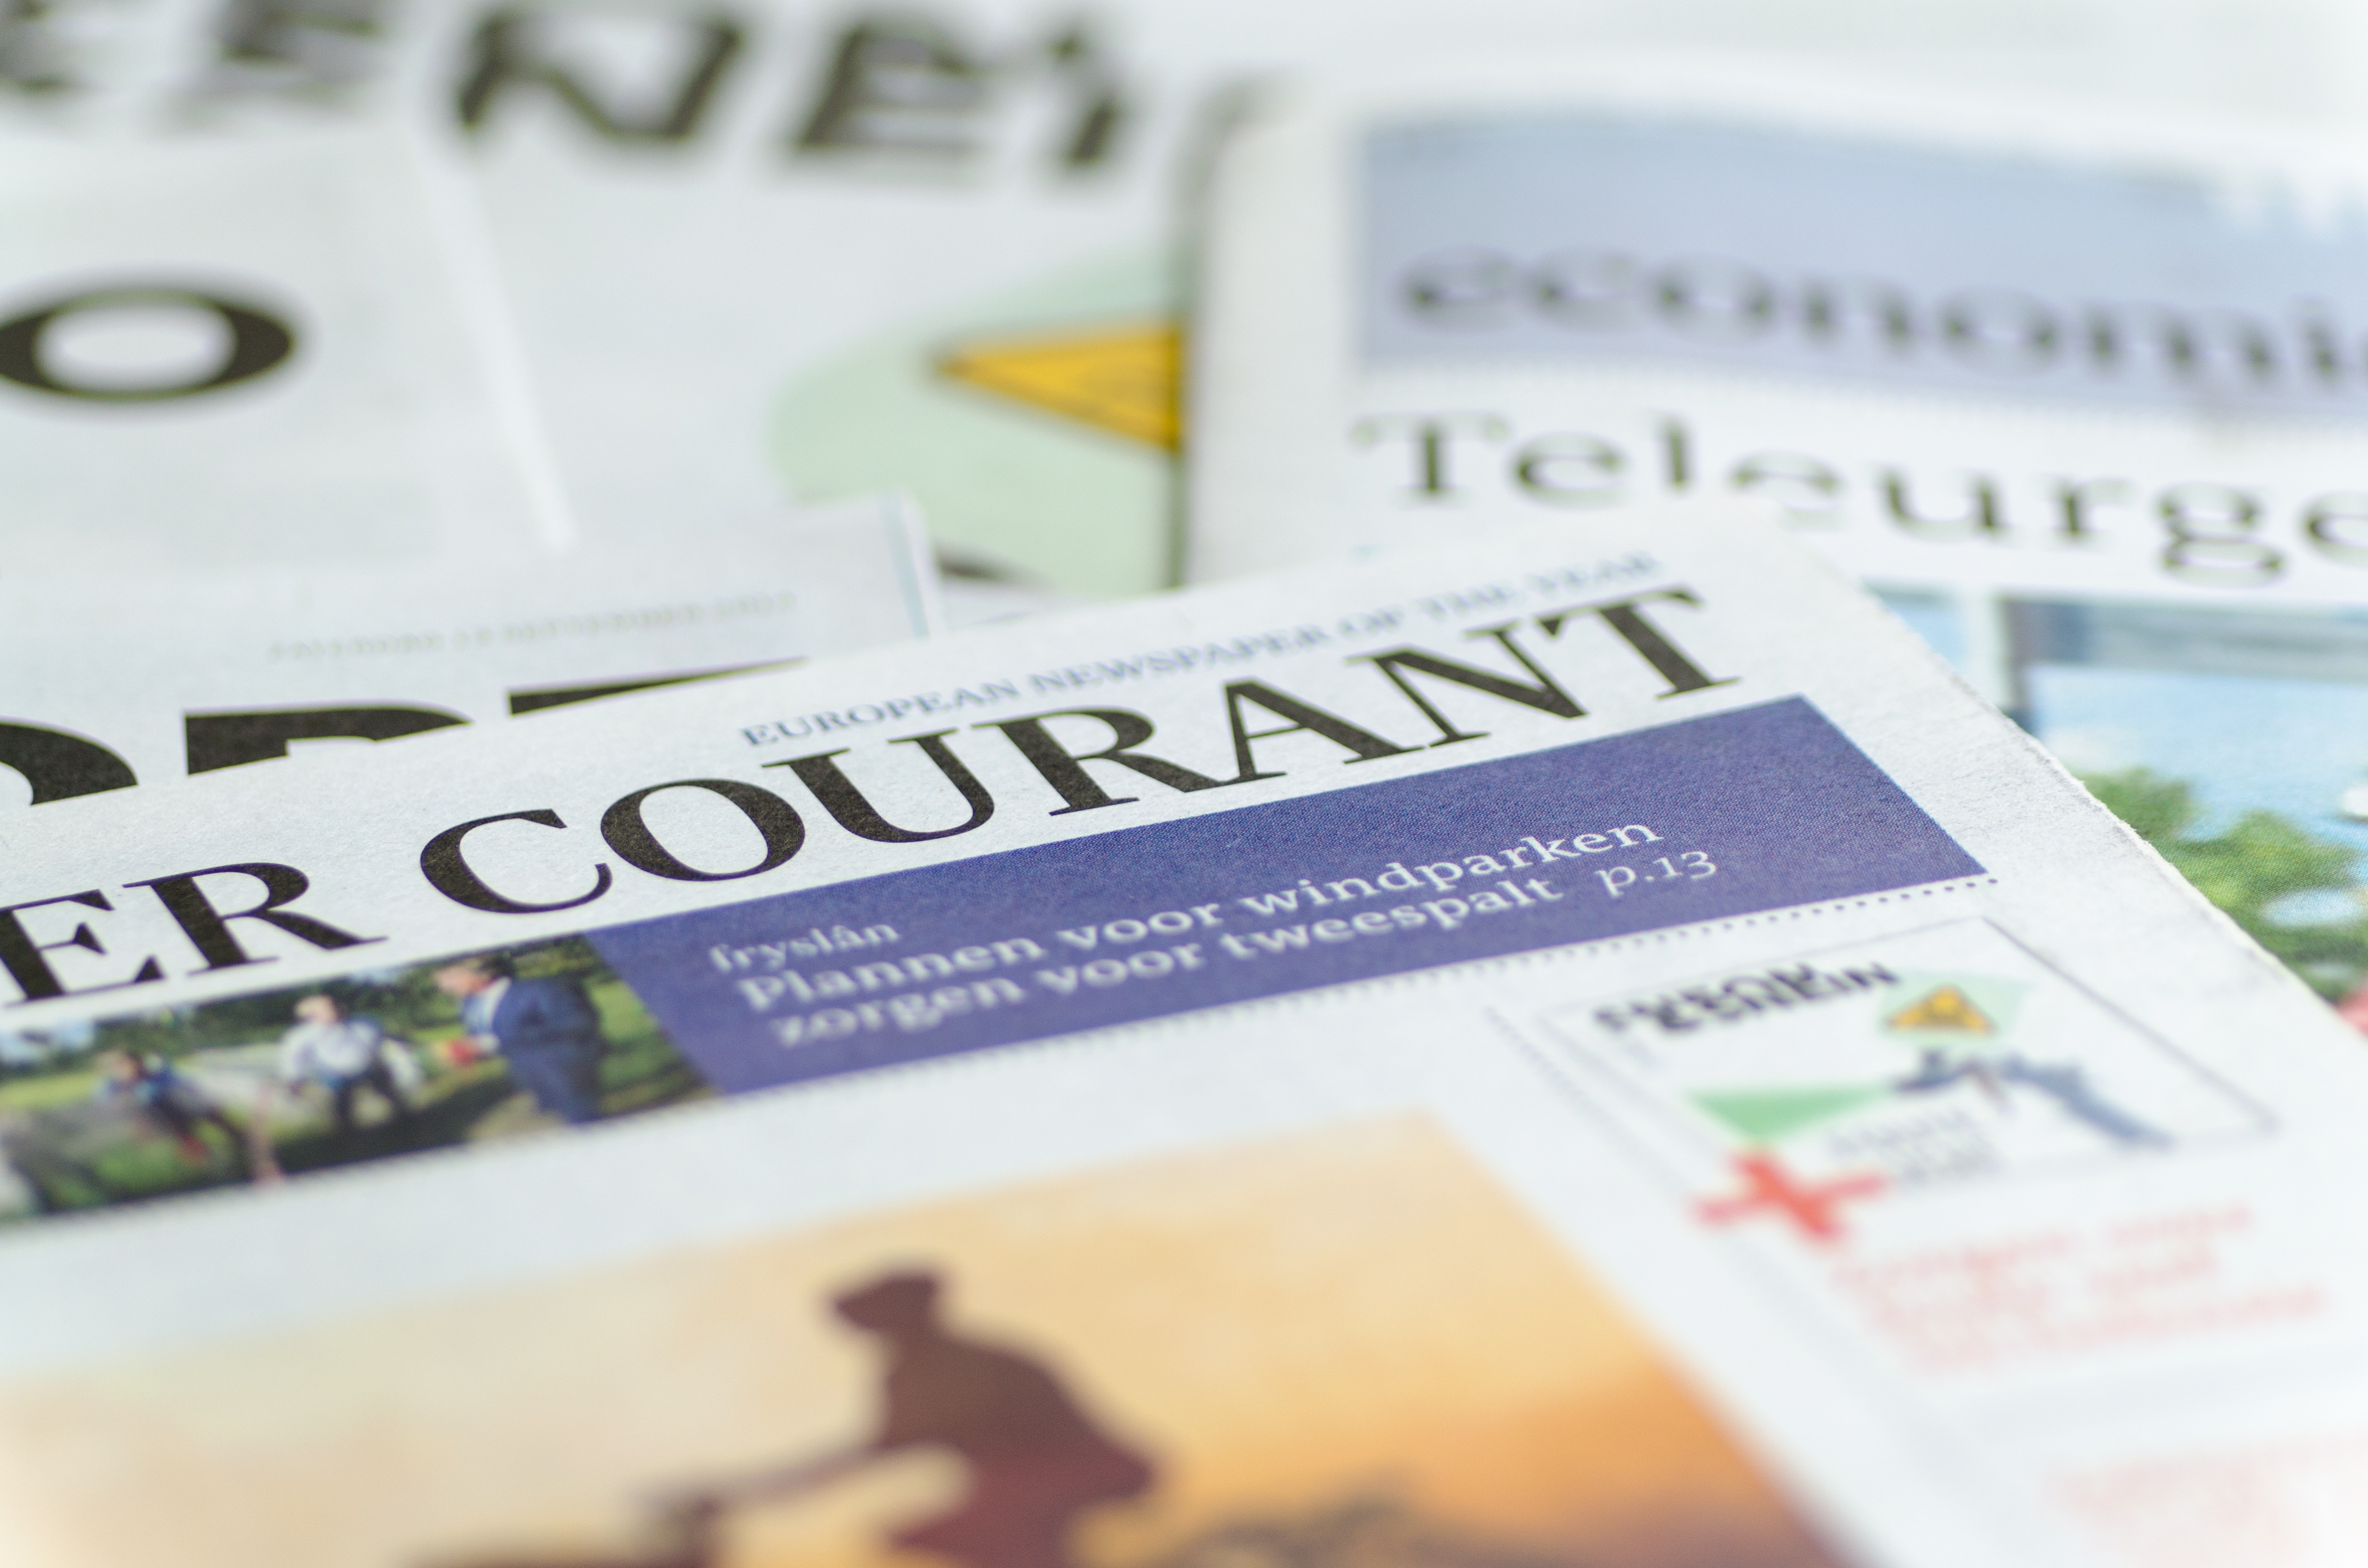
advertising, brand, cash, font, design, press, text, document, news, daily newspaper, newspapers, leeuwarder courant